Jack Dangermond

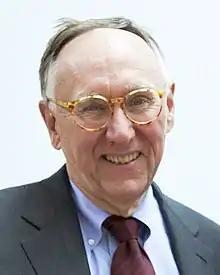
Dangermond in 2012.

Jack Dangermond (born 1945) is an American billionaire businessman and environmental scientist, who in 1969 co-founded, with Laura Dangermond, the Environmental Systems Research Institute (Esri), a privately held geographic information systems (GIS) software company. As of July 2023, his net worth was estimated at US$9.3 billion.